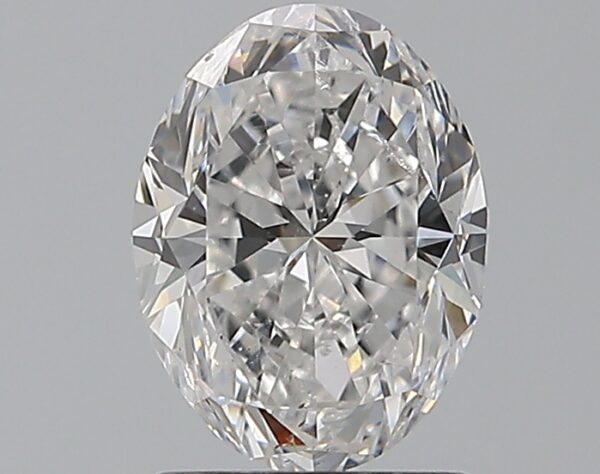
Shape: oval
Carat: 1.5
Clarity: SI1
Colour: E
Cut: GD
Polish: EX
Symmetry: VG
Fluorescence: N
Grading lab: GIA
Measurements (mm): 8.12 x 6.1 x 4.26